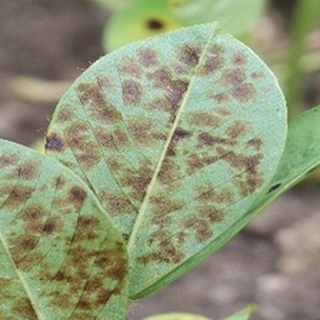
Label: groundnut_rust